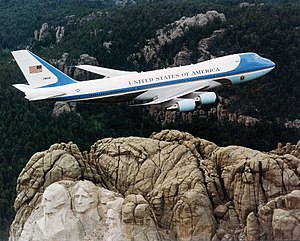
89th Airlift Wing
VC-25 flyver over Mount Rushmore.
89th Airlift Wing er en wing under United States Air Force. Den har base på Joint Base Andrews i staten Maryland, og har omkring 1.000 ansatte. Wingen udfører Special Air Mission flyvninger, luftkommunikation og logistik for USA's præsident, vicepræsidenten, regeringsmedlemmer, militærer ledere, og andre højtstående myndighedspersoner fra USA.